2012 Alberta municipal censuses

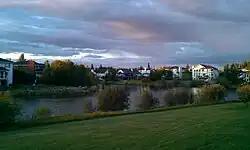
Strathcona County's 2012 census revealed that the Sherwood Park urban service area's population has surpassed 65,000.

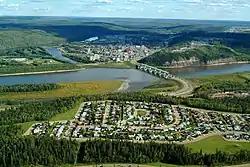
Wood Buffalo's population declined between 2010 and 2012, most of which was due to only achieving 95.5% enumeration in 2012.

The following is a list of hamlet populations determined by 2012 municipal censuses conducted by Strathcona County and the Regional Municipality (RM) of Wood Buffalo excluding the urban service areas of Fort McMurray and Sherwood Park that are presented above.